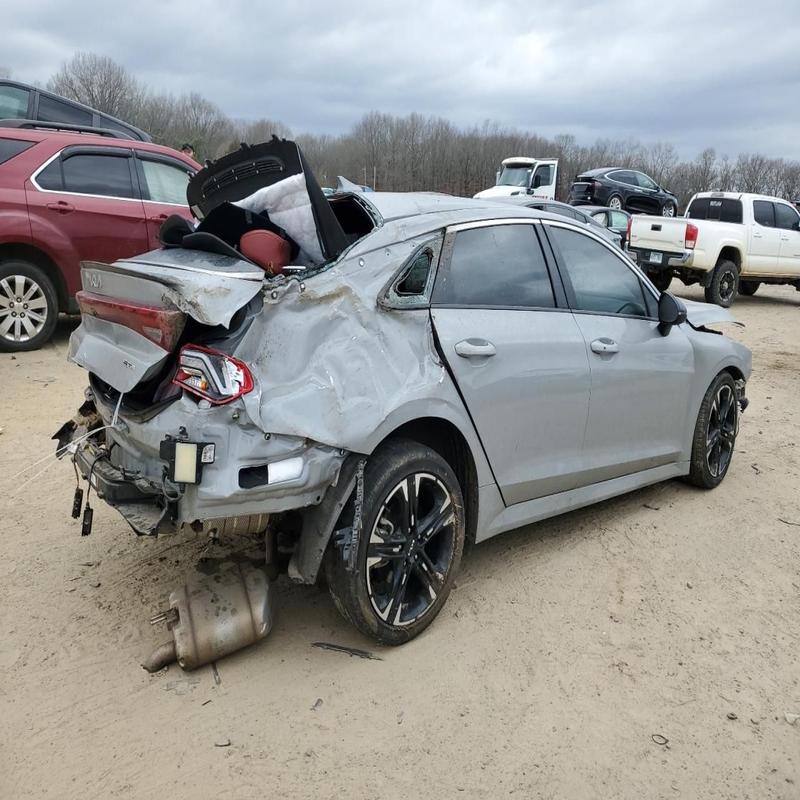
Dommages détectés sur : pare-choc avant, capot, porte arrière droite, aile arrière droite, pare-brise arrière, malle, pare-choc arrière, plaque d'immatriculation arrière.
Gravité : majeur